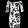
Label: Dress